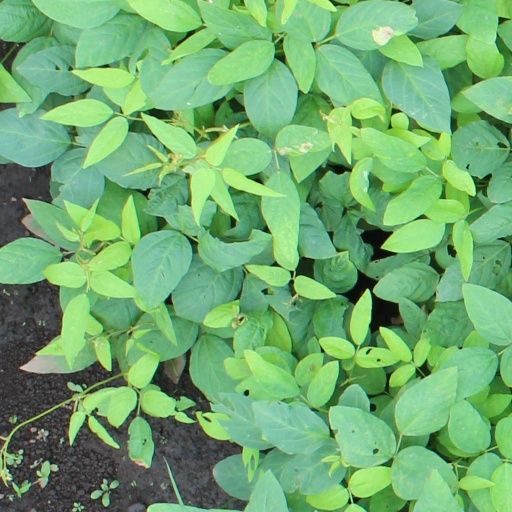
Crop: soybean